Battle of Pákozd

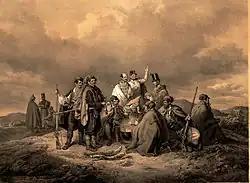
Jelačić's camp Lithography by Kriehuber

Seeing that the Hungarians would not surrender to Jelačić without a fight, the political circles from Vienna attempted to put the genie, unleashed by themselves, back in the bottle. On September 25 the Emperor appointed Lieutenant General Count Franz Philipp von Lamberg as royal commissioner and commander-in-chief of the armed forces, and Senechal György Mailáth as royal governor of Hungary. Battyány hoped that Lamberg would be able to restrain Jelačić and, since he had been informed that Lamberg would visit the camp, Batthyány himself rushed there to reinforce Lamberg's appointment. The news about Lamberg's appointment created uncertainty and conflict among the officers from the Hungarian army because it stated, with the signature of the king, to whom they had sworn, that they should not fight against Jelačić. On 27 September Jelačić was informed by an envoy of Batthyány about Lamberg's appointment, and withdrew the attack order which he had planned for the next day, agreeing with the Hungarians for 24 hours ceasefire, waiting for Lamberg to arrive at his headquarters from Székesfehérvár. But the next day Lamberg din not come, because he went to Pest, so Jelačić gave the order to attack the Hungarians on the next day. On 28 September Jelačić sent order to Roth, who was advancing through Tolna county, to enter and remain in Székesfehérvár, because he, with the main Croatian forces, will take Buda easily. In the meantime and in Batthyány's absence, by Kossuth's motion, the Parliament declared Lamberg a traitor and appointment as unlawful. The Parliament's mistrust in the authenticity of the royal manifesto with Lamberg's appointment was reinforced by the fact that the ministerial countersignature was missing from it. Lamberg, consequently, fell victim to an enraged mob on the pontoon bridge between Pest and Buda on September 28. The news of this did not reach the Hungarian camp until the evening of 28 September, and the Croatian army learned about this only on 29 September, when they were marching, according to Jelačić's order, towards the hills of Sukoró to clash with the Hungarian army.